Architecture of Casablanca

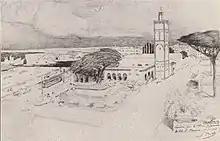
A 1915 sketch by Henri Prost for the area around the Ould el-Hamra Mosque.

The city's population grew under the "protégé" system as Europeans settled in the city, and with the migration of Jews from the interior of the country. In 1886, Élisée Reclus described Casablanca as a "European coastal settlement" and "desolate and extremely unhealthy."